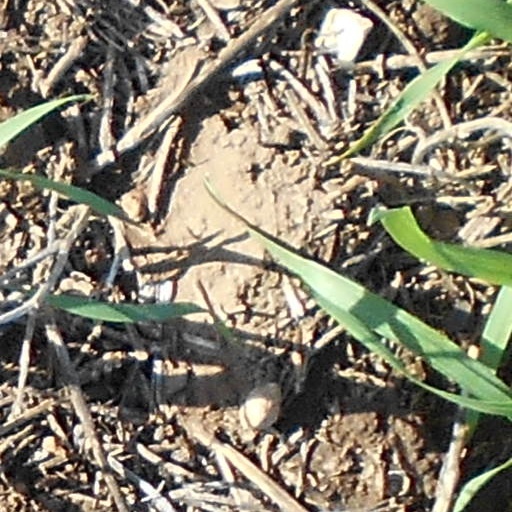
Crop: wheat